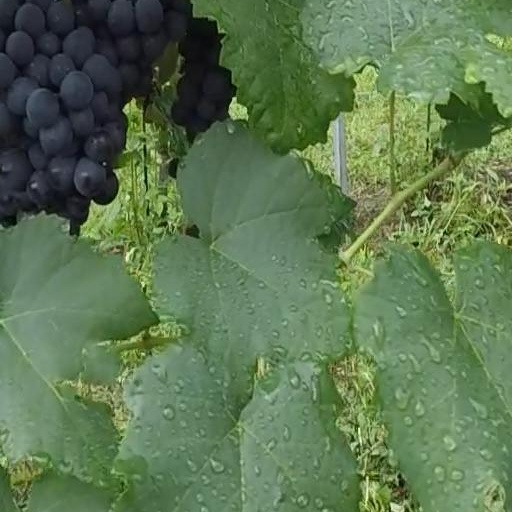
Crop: grape